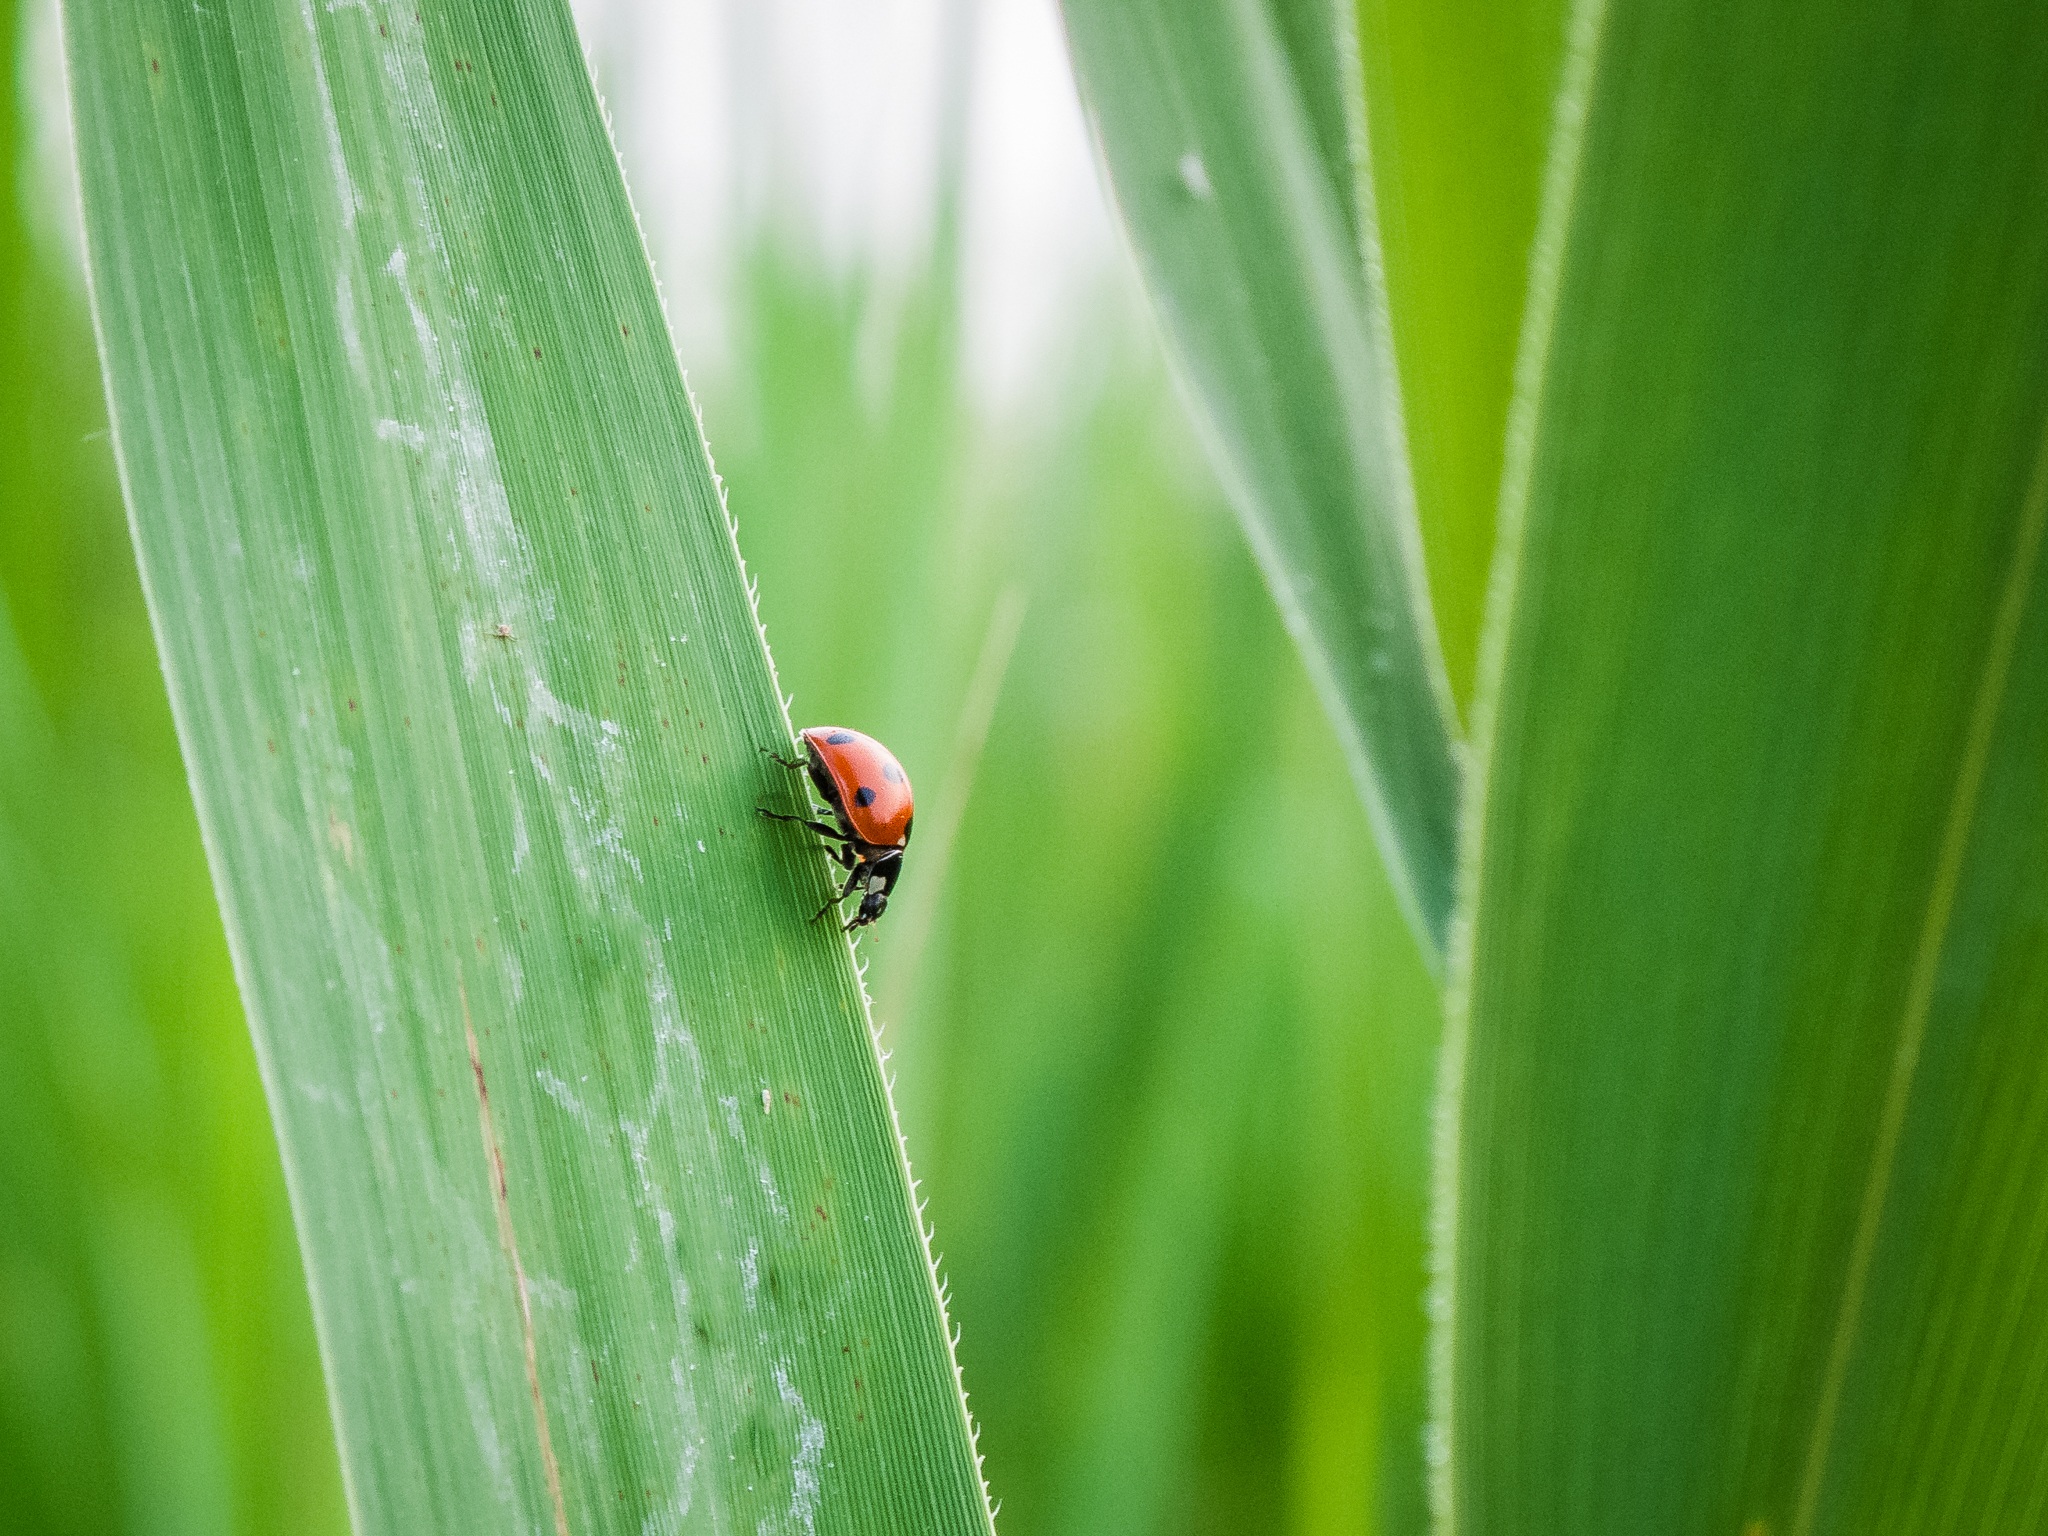
nature, grass, photography, leaf, flower, green, insect, bug, fauna, invertebrate, close up, beetle, macro photography, lady bug, grass family, plant stem, grass leaf